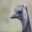
Label: bird